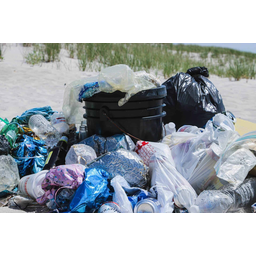
Label: plastic